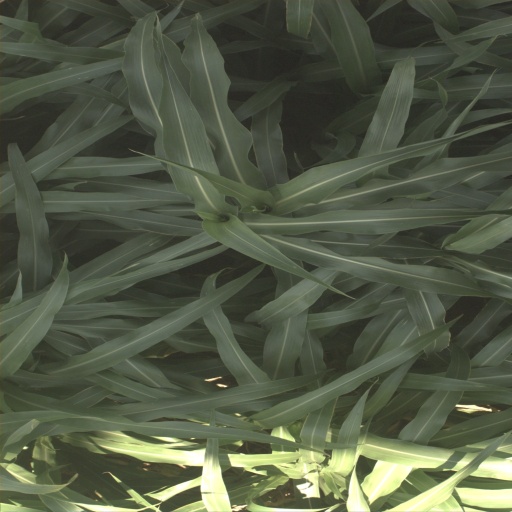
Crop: sorghum